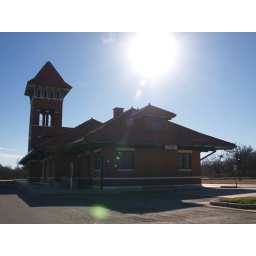
Paris Texas Old Historic Small Town in 2011Rail road train depot  Roads Building Signs Architecture